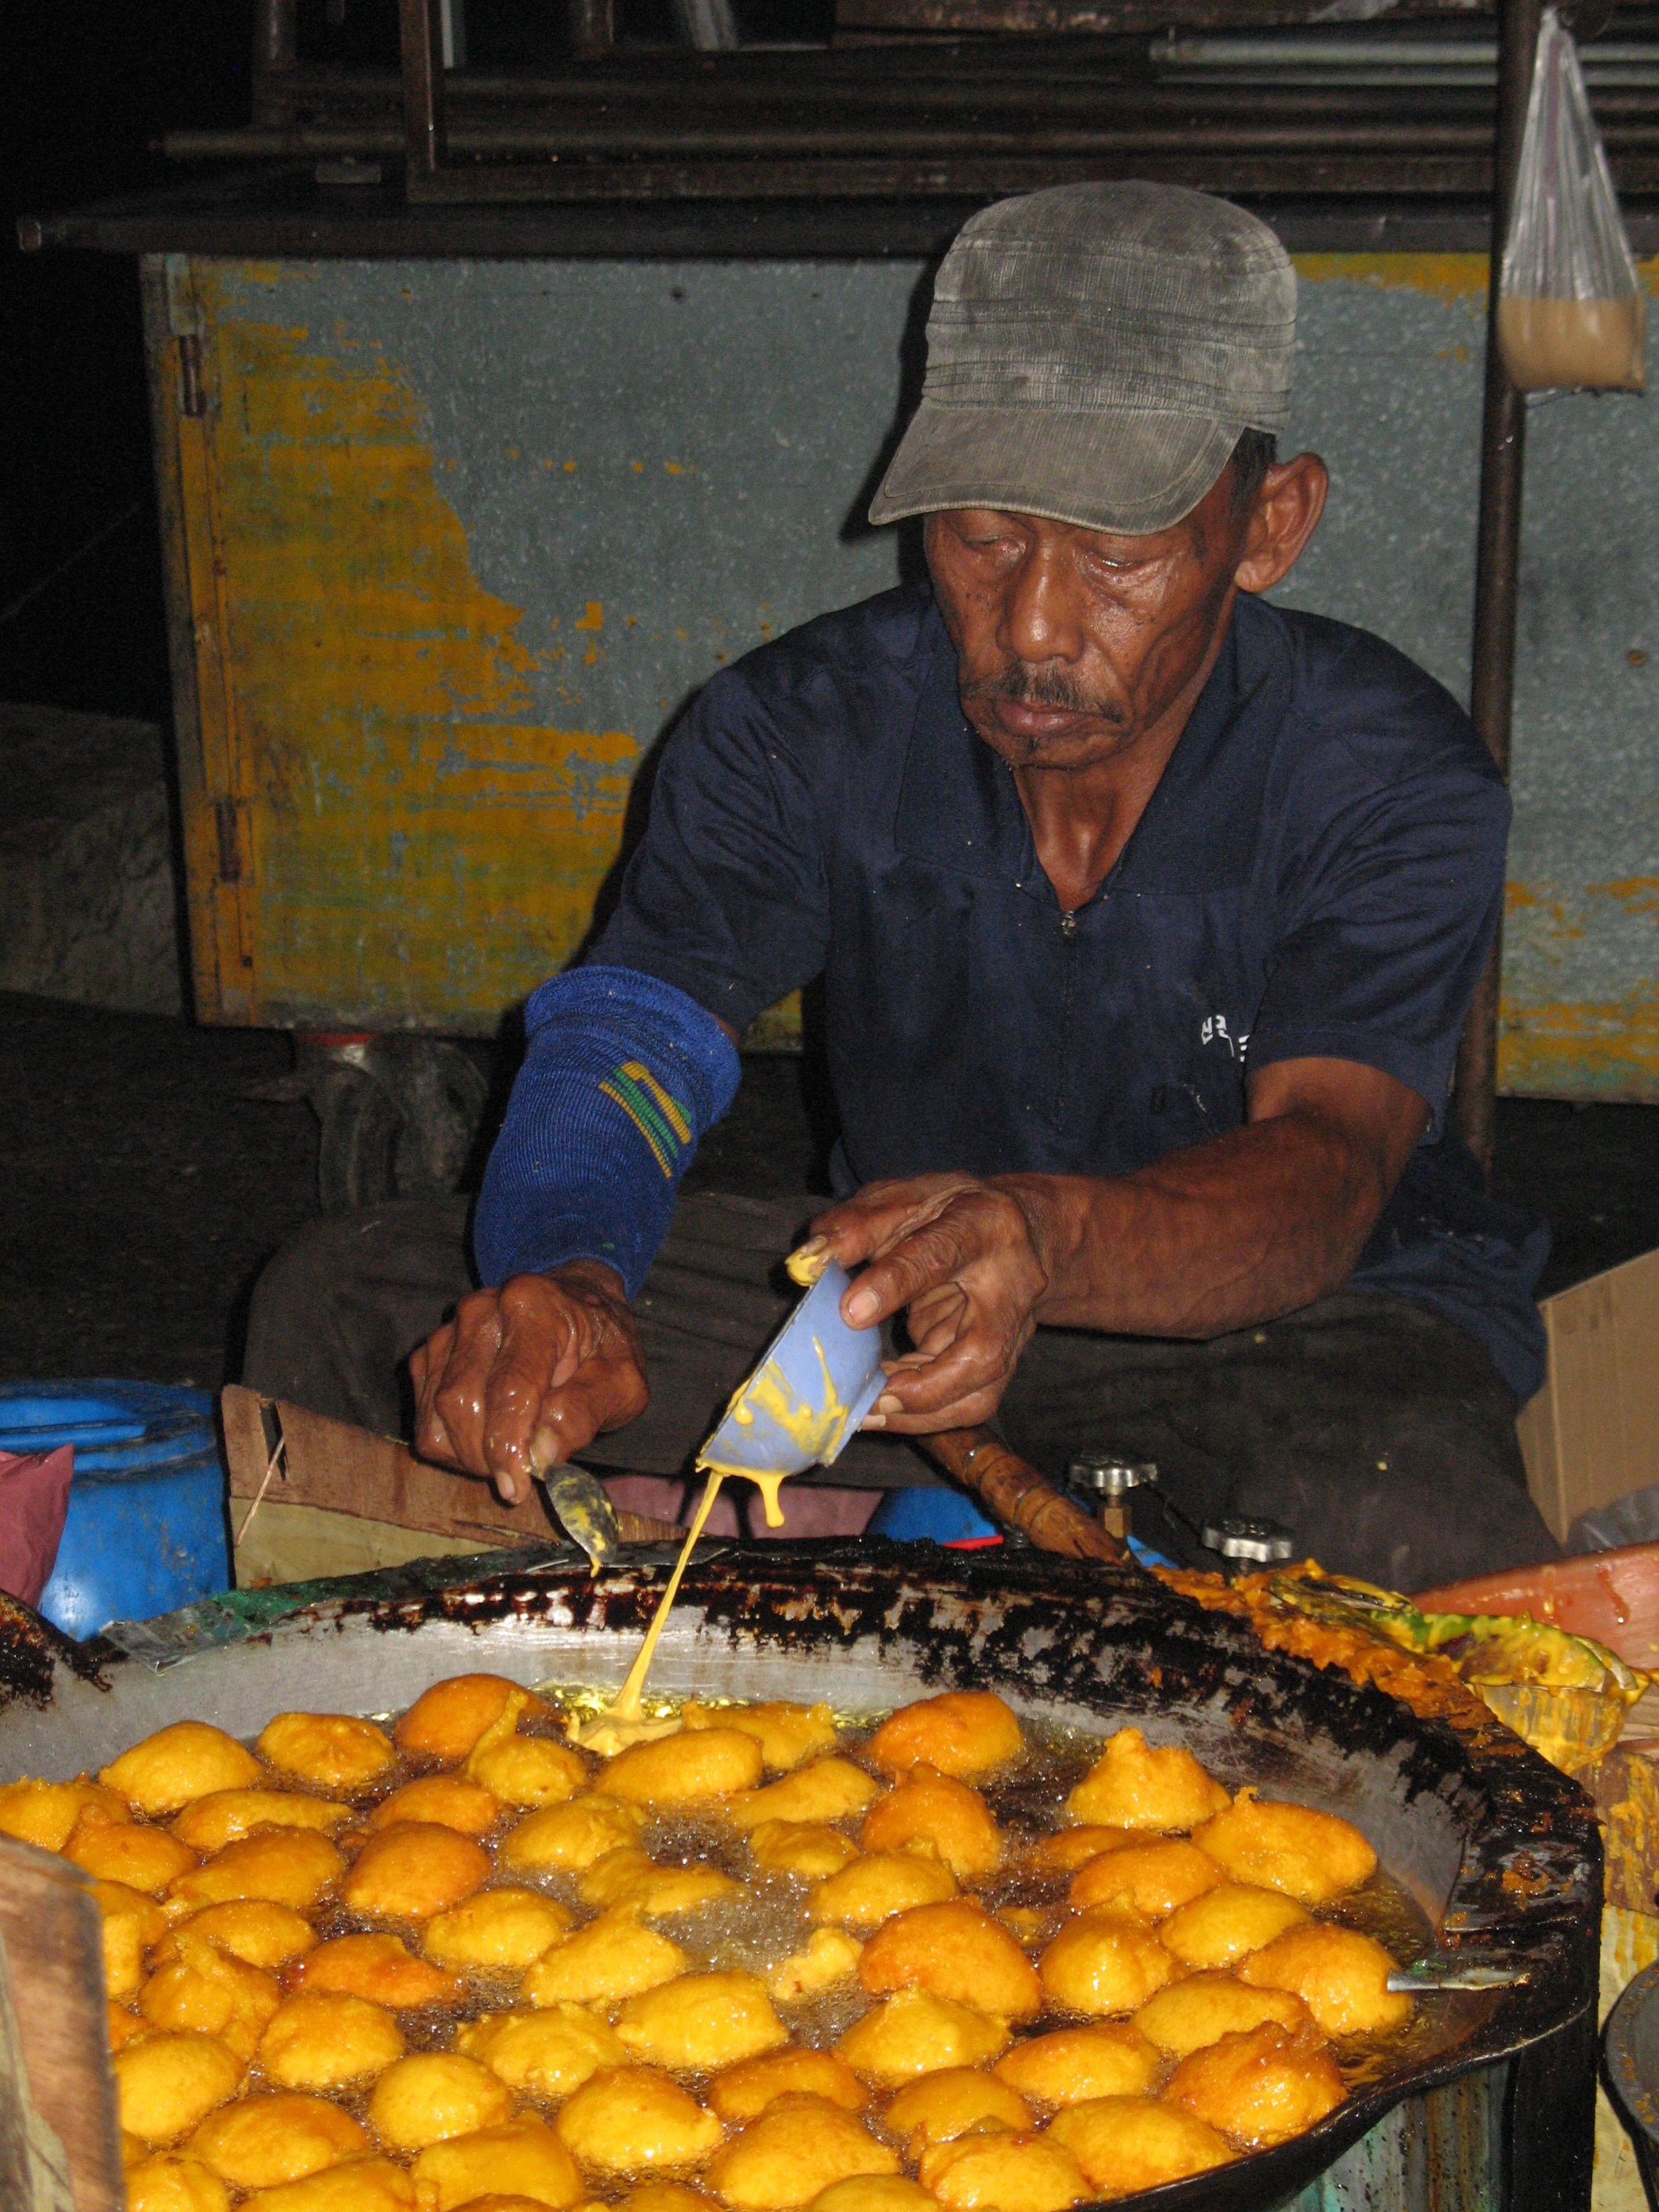
dish, food, vendor, produce, market, fish, trip, cuisine, malaysia